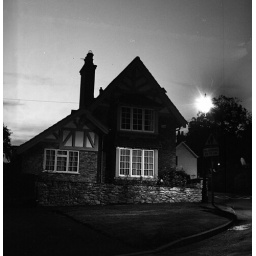
Again this is next to the war memorial but shot in black and white on some ilford hp5 400